NXT TakeOver: Dallas

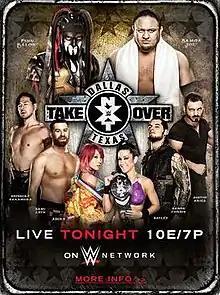
Promotional poster featuring various NXT wrestlers

NXT TakeOver: Dallas was the ninth NXT TakeOver professional wrestling livestreaming event produced by WWE. It was held exclusively for wrestlers from the promotion's developmental territory, NXT. The event aired exclusively on the WWE Network and took place on April 1, 2016, at the Kay Bailey Hutchison Convention Center in Dallas, Texas. The event was held as part of the WrestleMania 32 weekend festivities, in turn being the first TakeOver to take place during a WrestleMania weekend.